Arland Bruce III

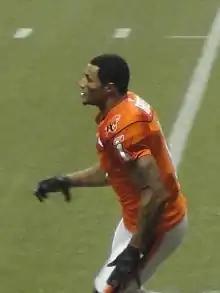
Bruce at the 99th Grey Cup

Arland Richard Bruce III (born November 23, 1977) is an American former professional football wide receiver who played in the Canadian Football League (CFL) and National Football League (NFL). He is a two-time Grey Cup champion, having won in 2004 with the Toronto Argonauts and in 2011 with the BC Lions. He played 12 seasons in the CFL with the Winnipeg Blue Bombers, Toronto Argonauts, Hamilton Tiger-Cats, BC Lions, and Montreal Alouettes. During the 2011 season, he became the 14th CFL receiver to record over 10,000 yards receiving in a career. Bruce also played in the NFL for the San Francisco 49ers.